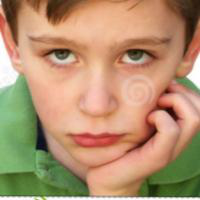
Age group: age 01-10